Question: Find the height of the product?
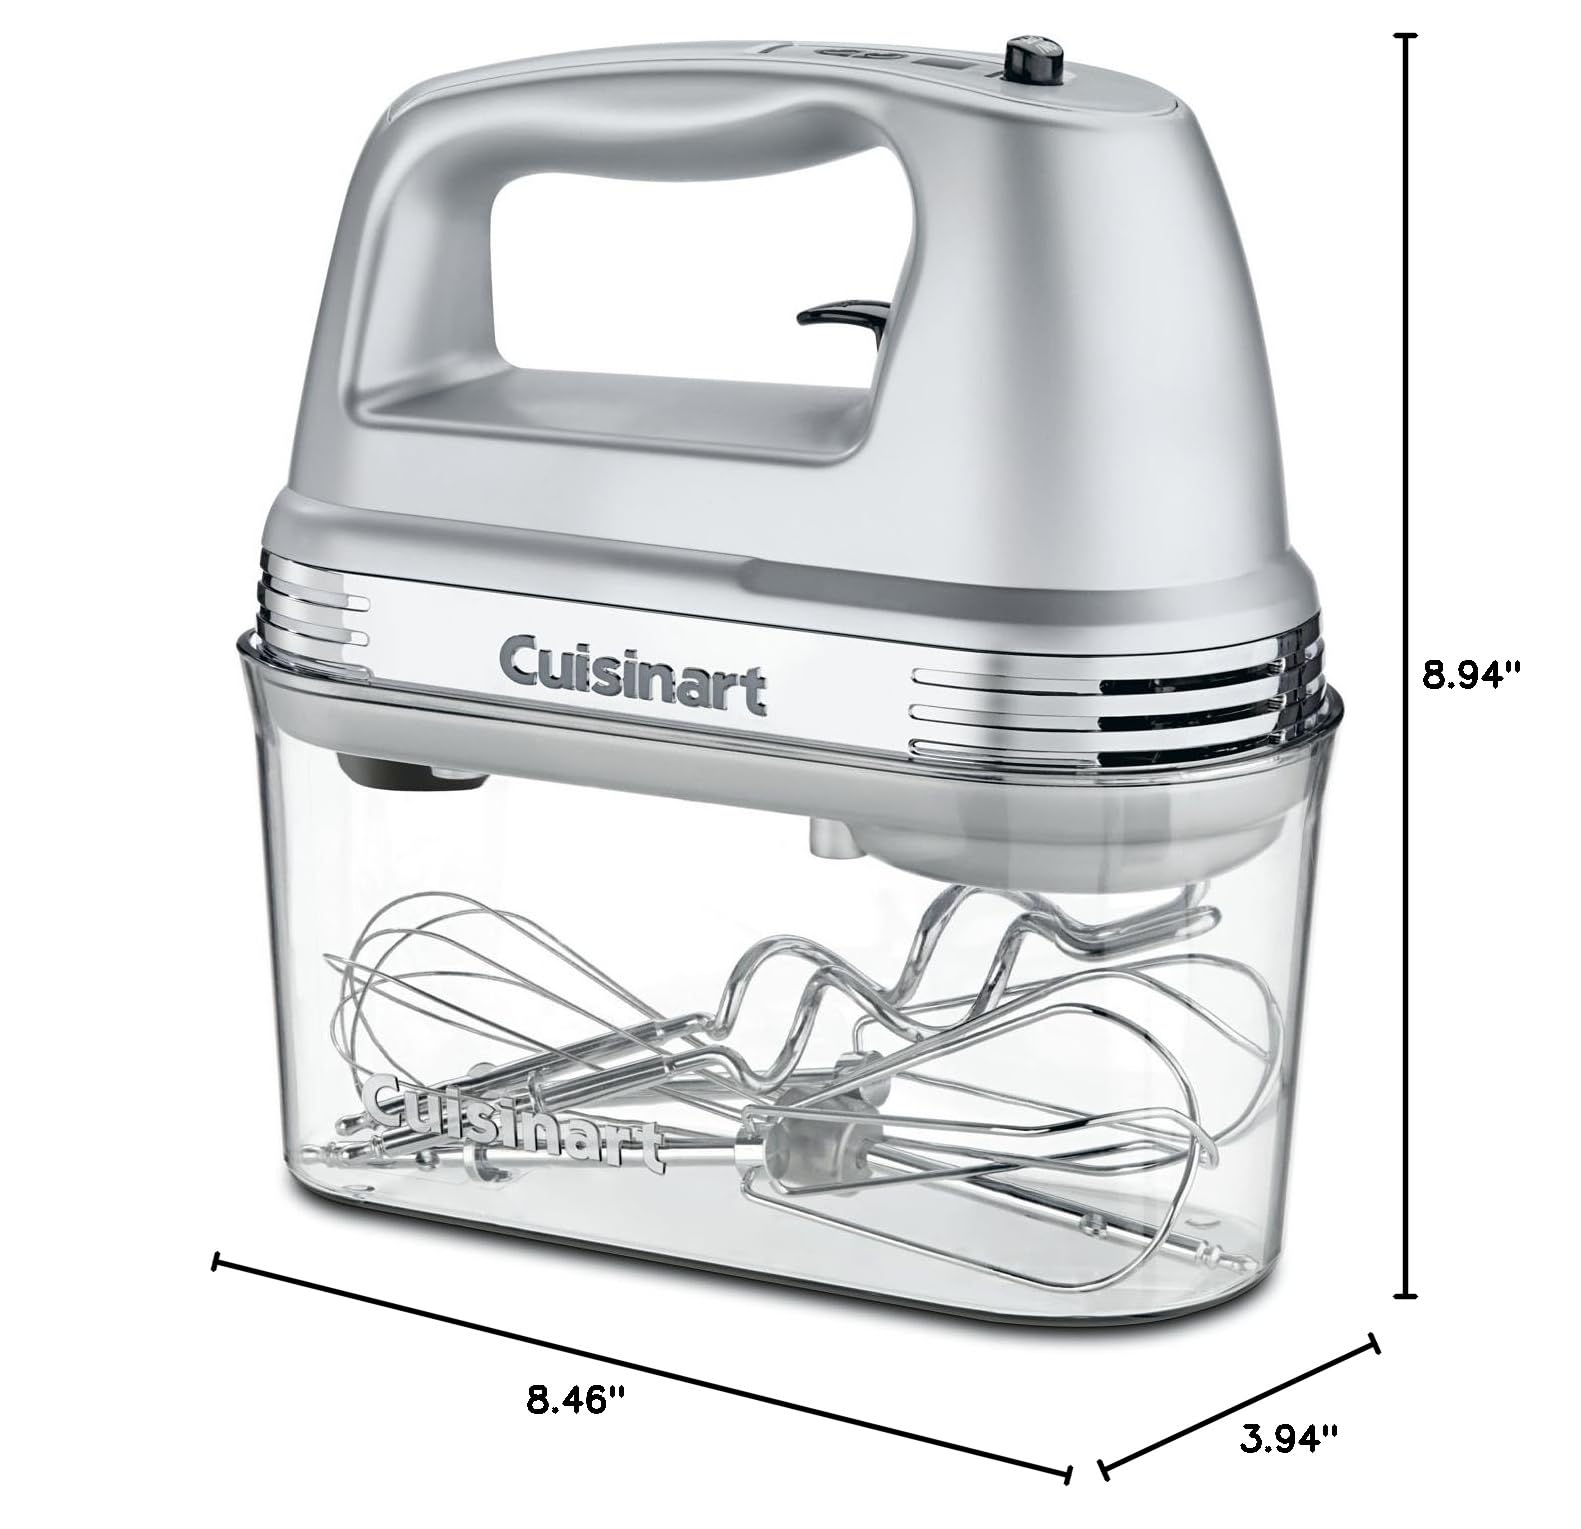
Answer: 8.94 inch